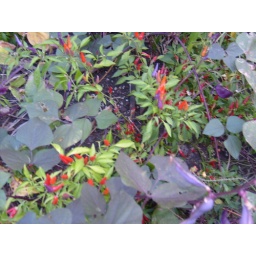
red yellow purple peppers outside coffee house in Savannah Georgia - the sentient bean